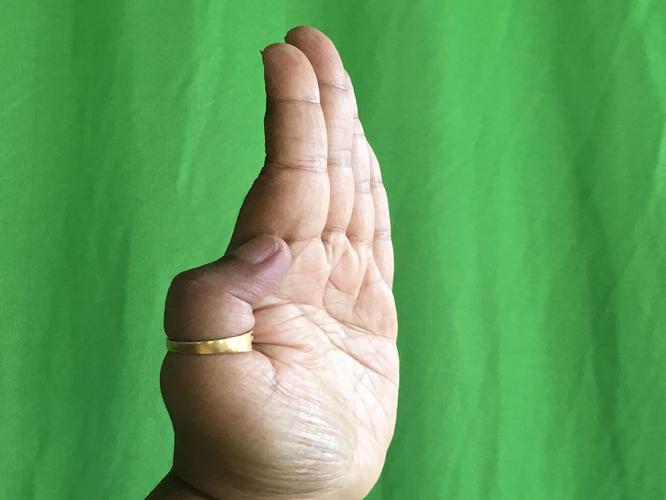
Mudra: Pathaka
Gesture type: single_hand